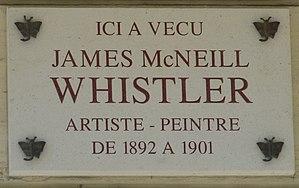
La rue du Bac est une voie située dans le 7ᵉ arrondissement de Paris.
James Abbott McNeill Whistler est un peintre et graveur américain, lié aux mouvements symboliste et impressionniste.